The Impossible (2012 film)

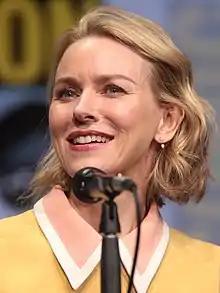
Naomi Watts' performance garnered critical acclaim and she received her second Academy Award nomination and her first Golden Globe nomination.

Roger Ebert of the "Chicago Sun-Times" gave a perfect four-star rating, praising the performances of Watts and McGregor, and the direction of Bayona. He called it "one of the best films of the year".